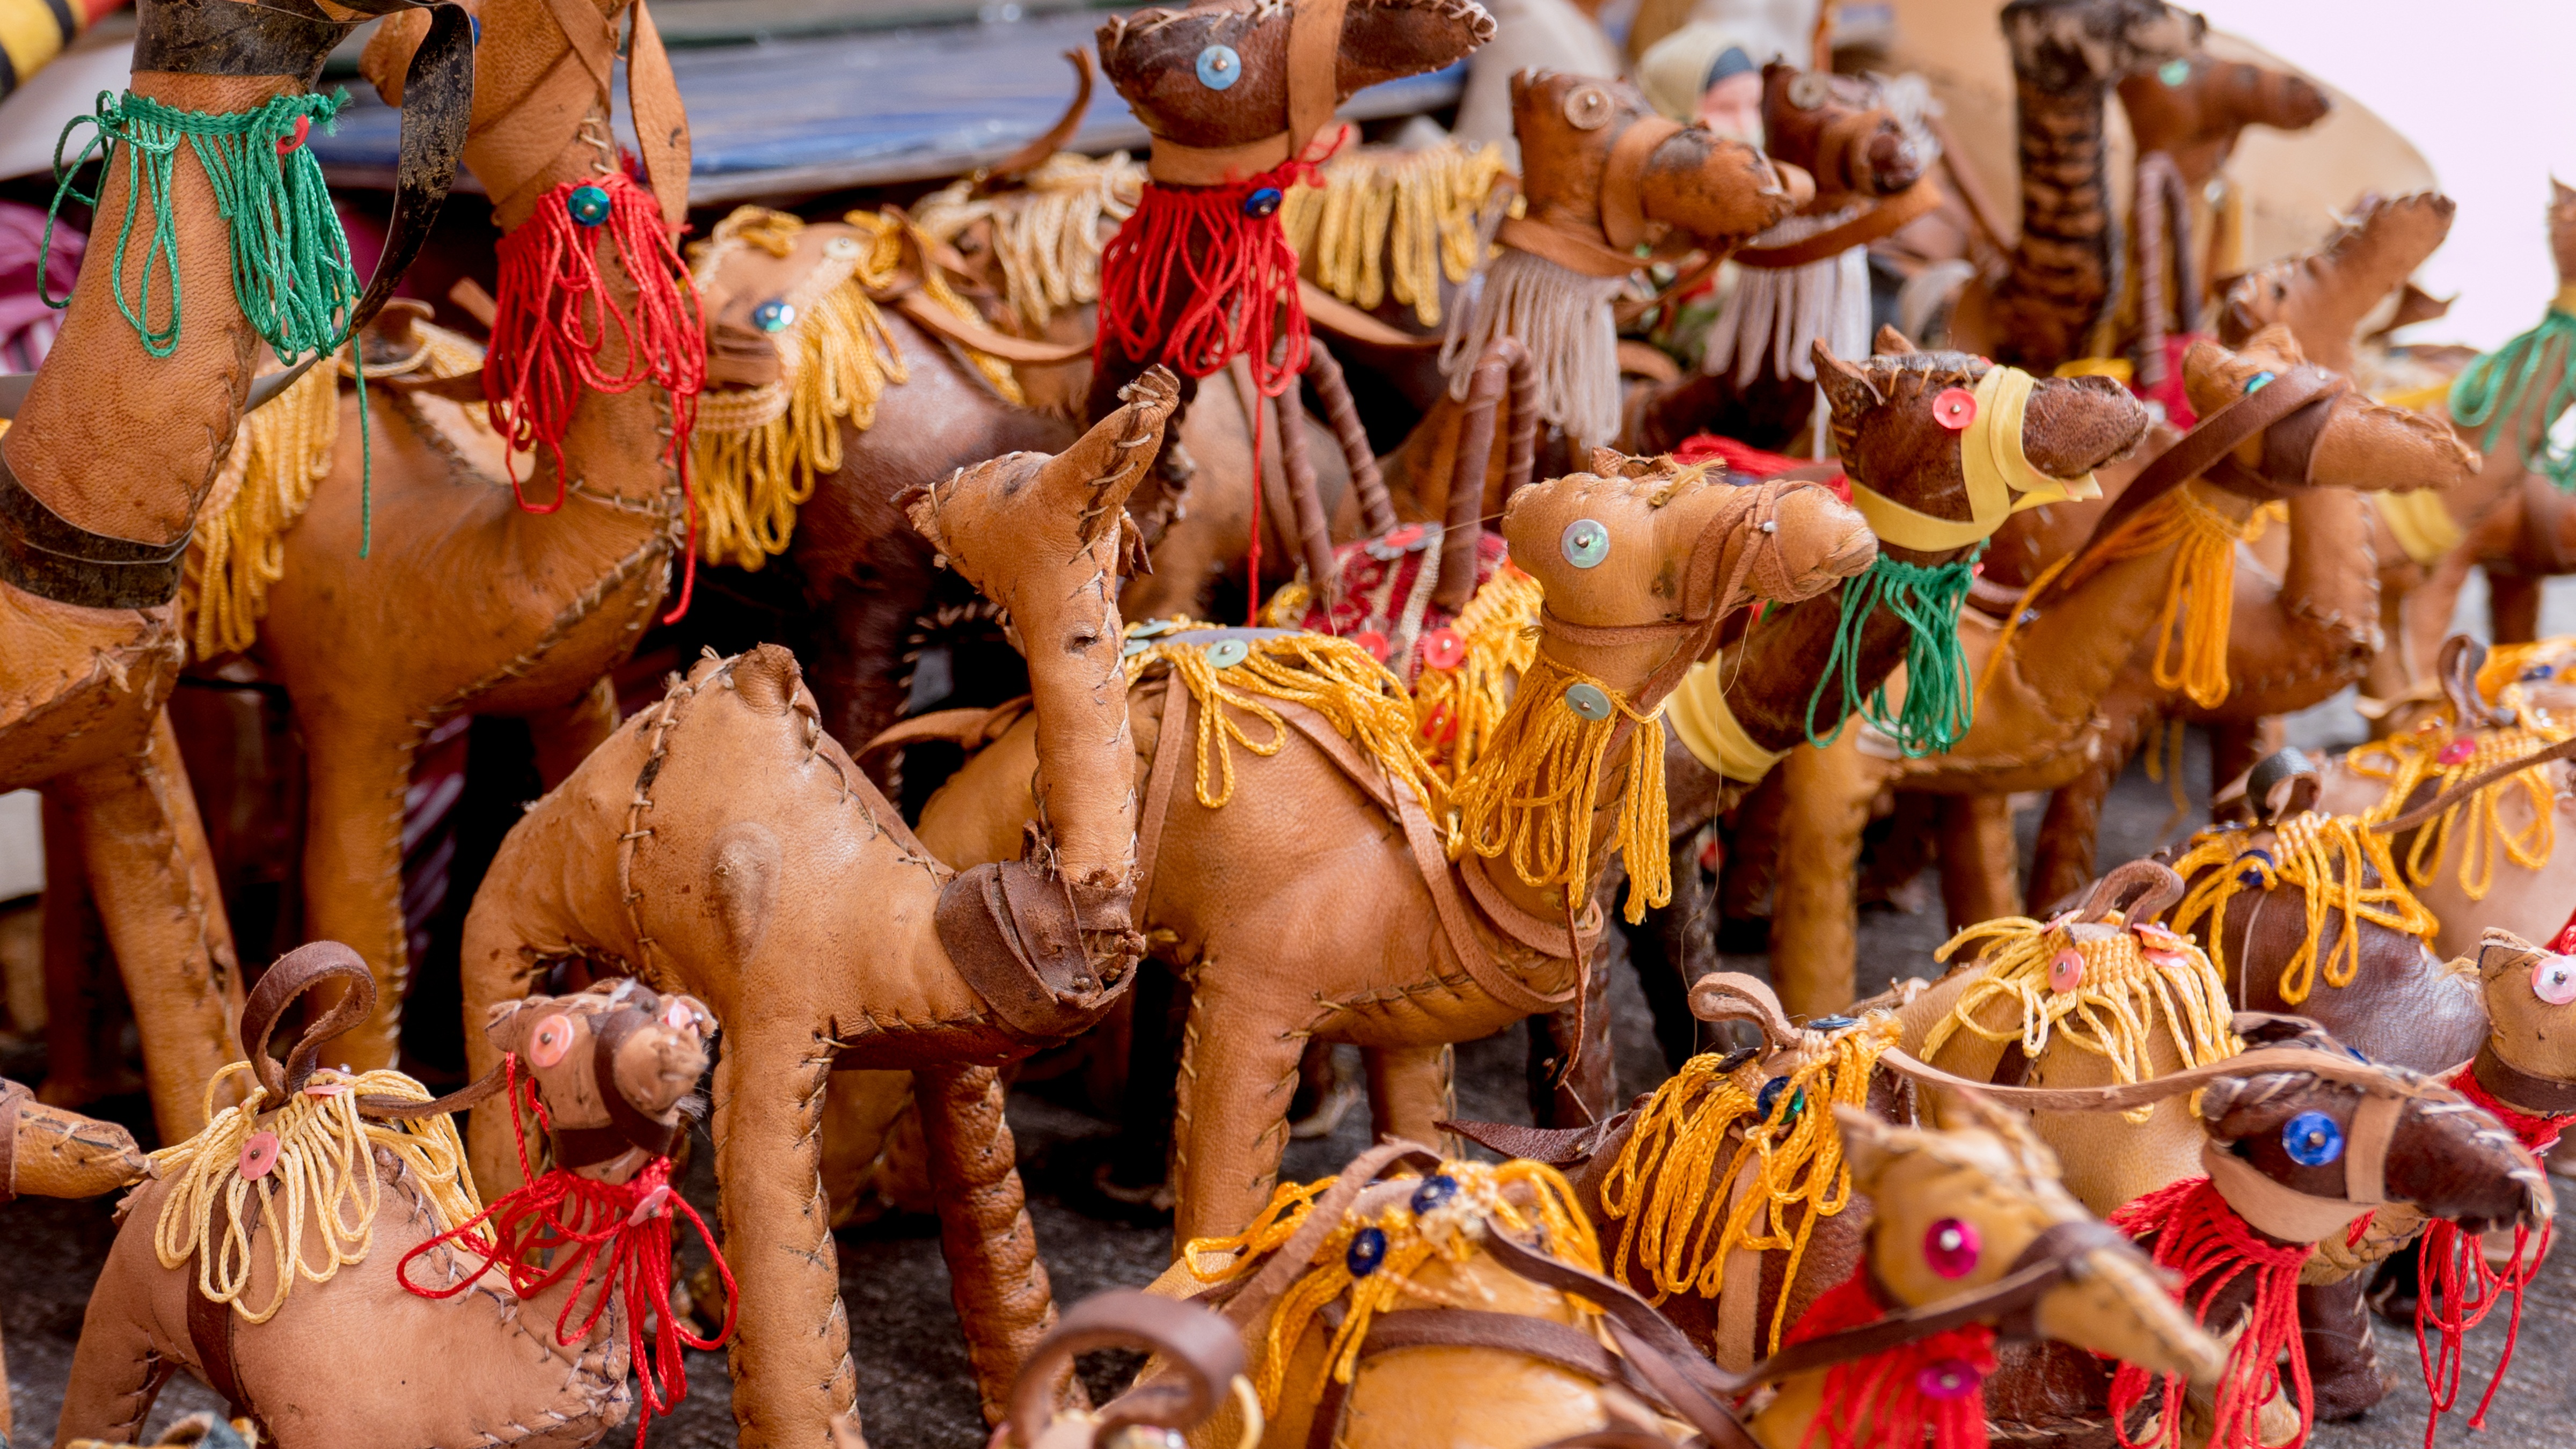
people, leather, play, animal, camel, carnival, fig, festival, mount, toys, funny, handmade, decorated, stuffed animal, tradition, souvenir, moroccan, oriental, arabic, children toys, mitbringsel, sewn, riding camel, camel like mammal